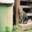
Label: cat